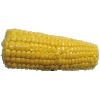
Label: Corn 1